Global Ocean Commission

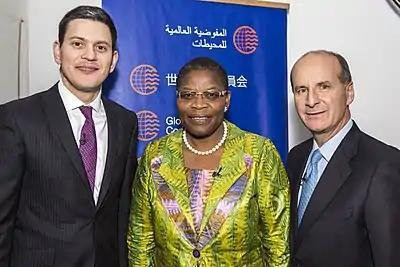
Global Ocean Commissioners at launch 2013. From left: David Miliband, Obiageli 'Oby' Ezekwesili, Jose Maria Figueres

The Global Ocean Commission was an international initiative between 2013 and 2016 to raise awareness, and promote action to address, the degradation of the ocean and help restore it to full health and productivity. Its focus was on the high seas, the vast ocean areas that lie beyond the Exclusive Economic Zones of individual states. The Commission originated as an initiative of the Pew Charitable Trust, in partnership with Somerville College at the University of Oxford It launched in February 2013 and delivered its final report in February 2016. The Commission included senior political figures, business leaders and development specialists, and consulted and collaborated widely with a diverse group of constituencies, including ocean users, governments, scientists, economists, business leaders and trade unions.